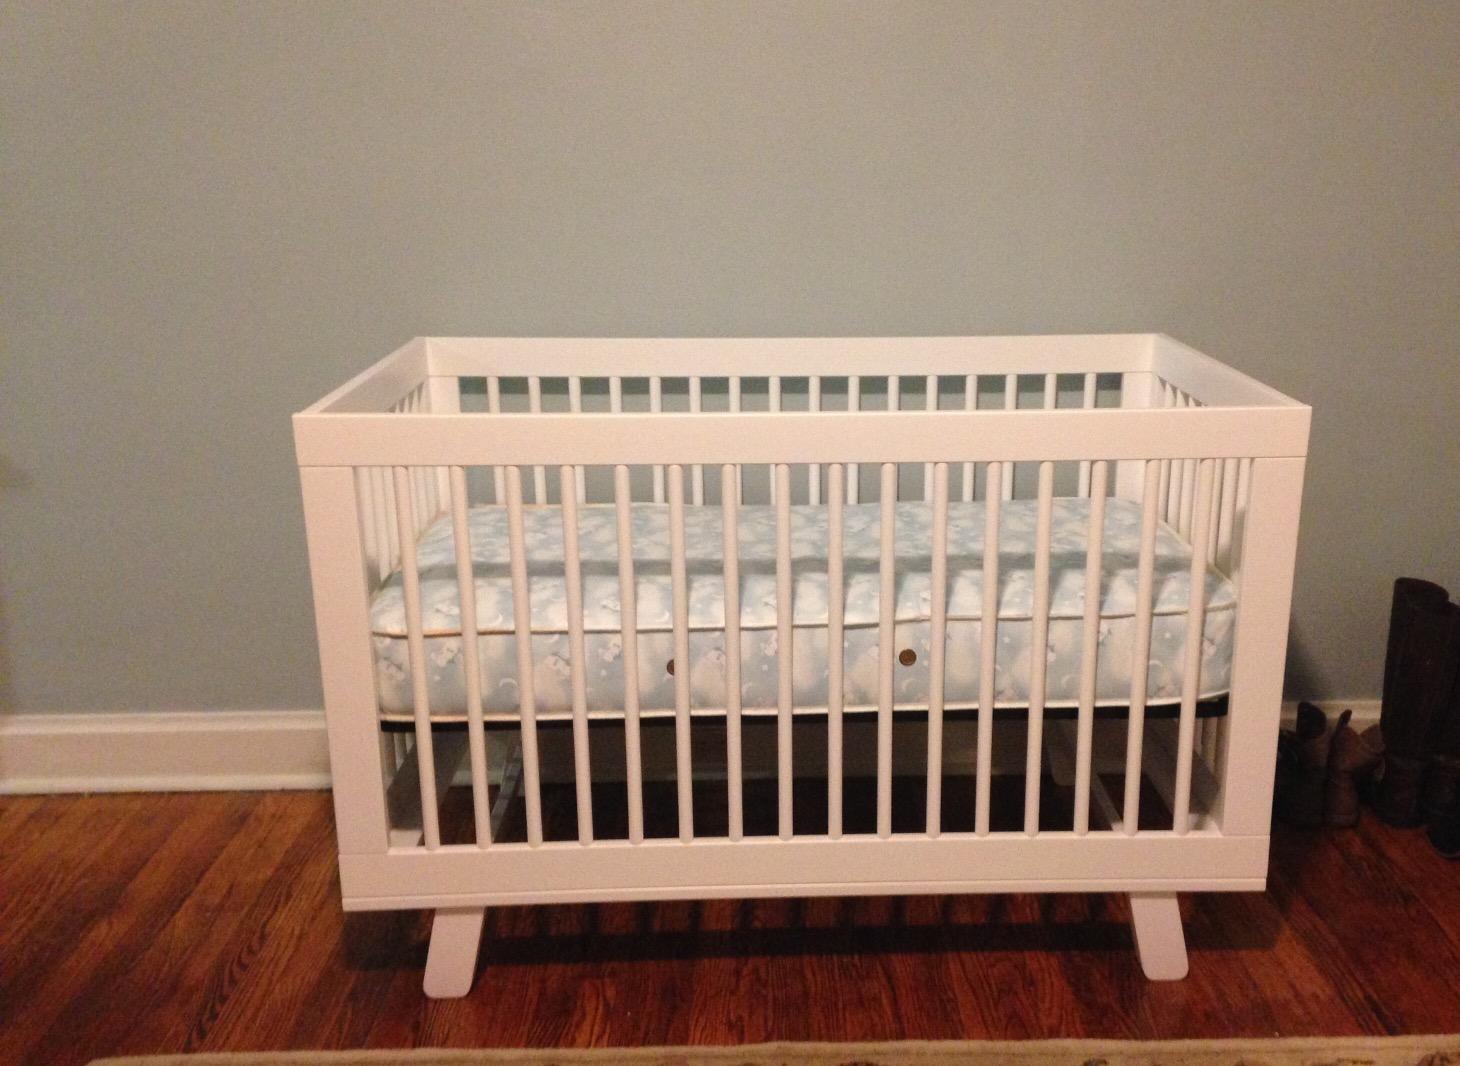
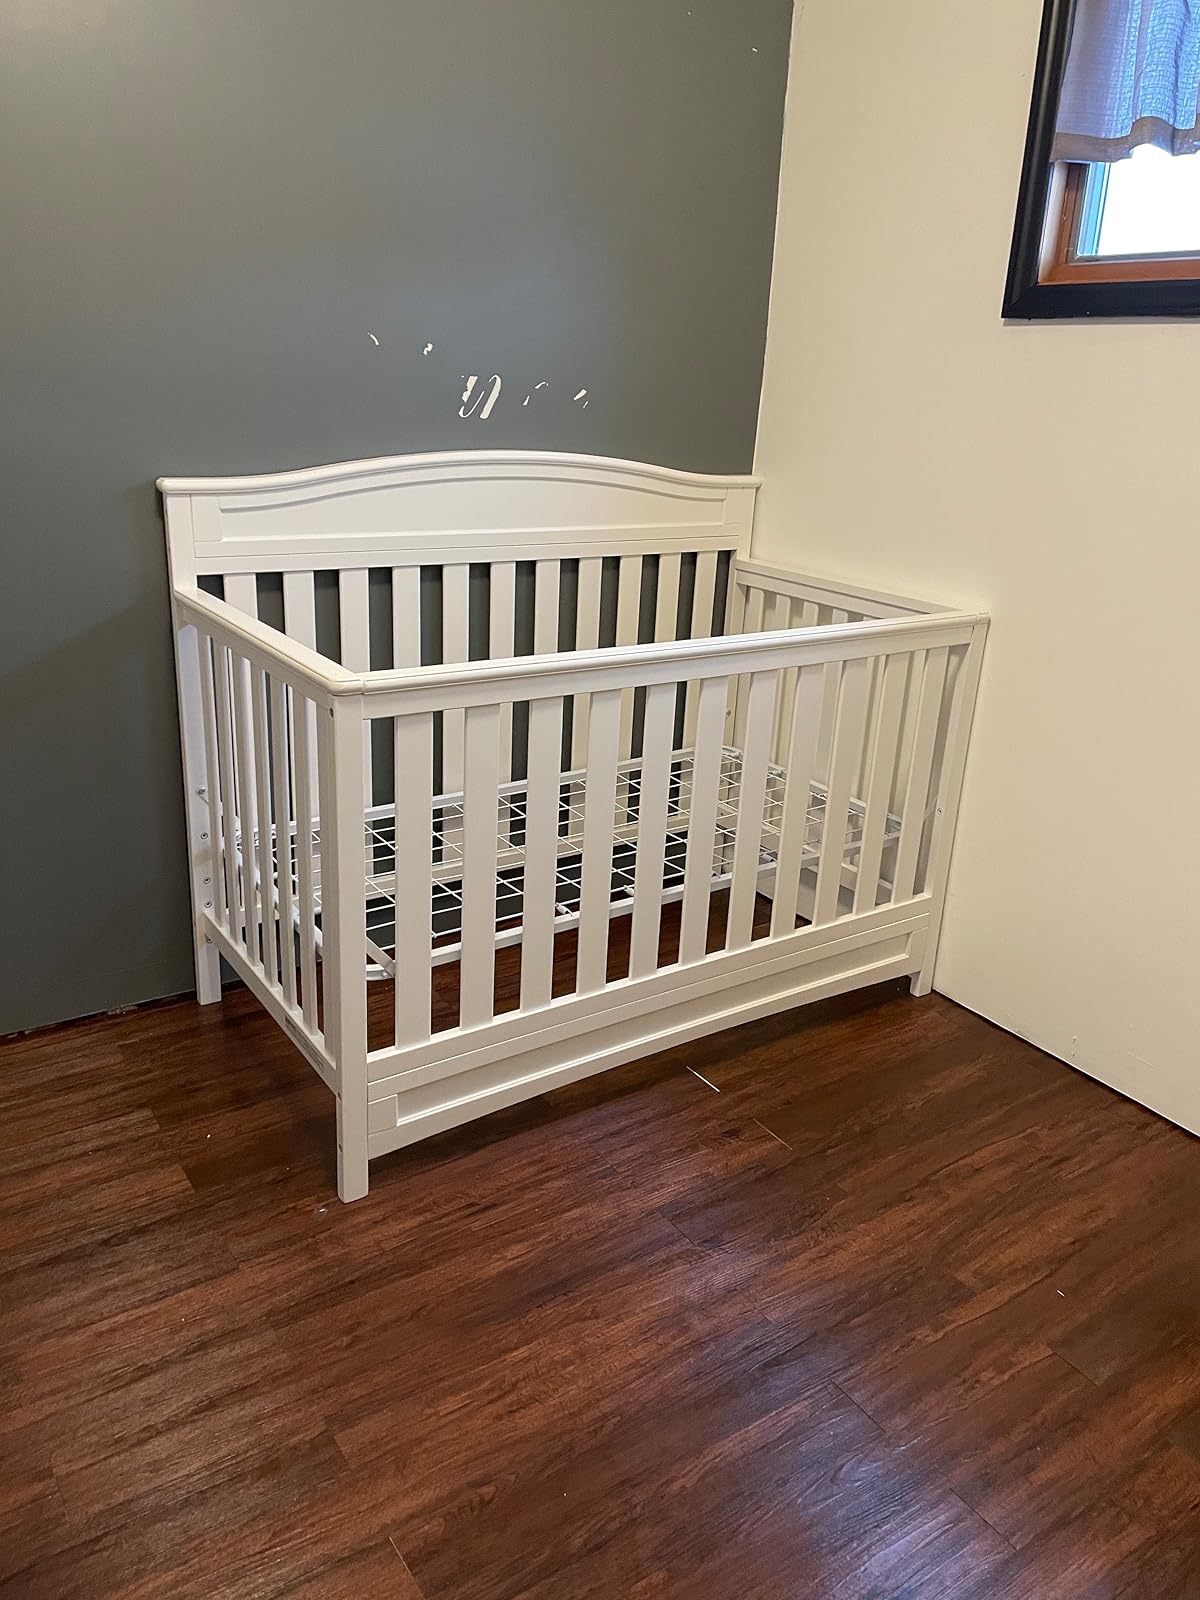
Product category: products_crib
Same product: no